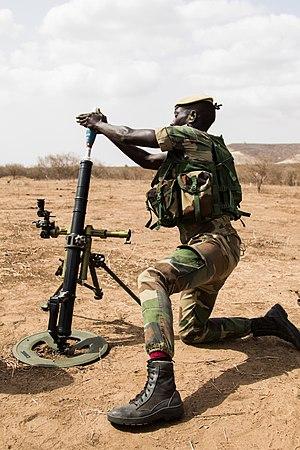
Doyenne et noyau des armées sénégalaises, l’Armée de Terre sénégalaise a opéré des mutations continues qui ont fortifié ses capacités d’intervention. Un chef d'état-major de l'armée de terre en assure le commandement. Elle est aujourd'hui constituée d'environ 120 000 soldats.